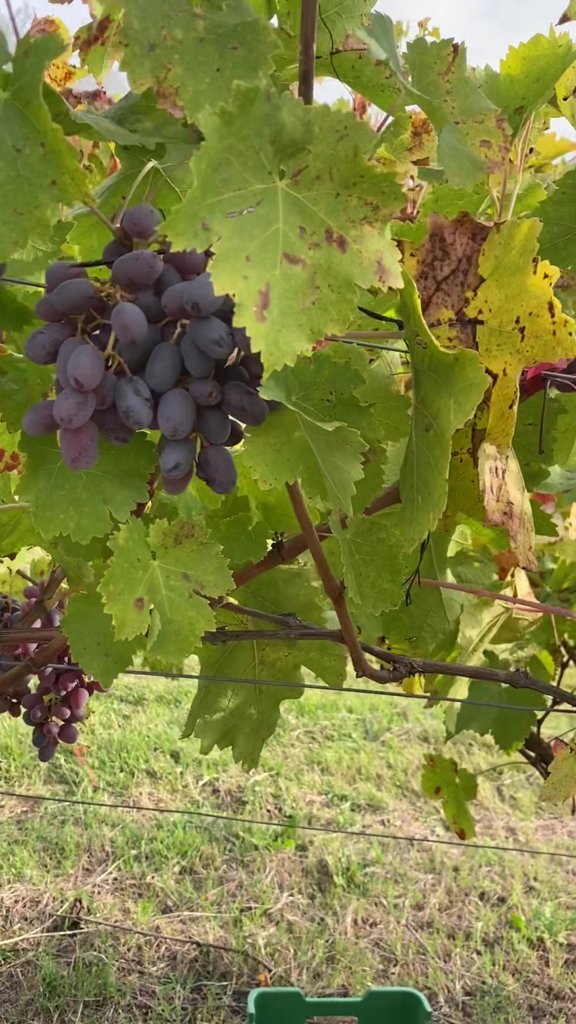
Berries visible: 78
Grape clusters: 2